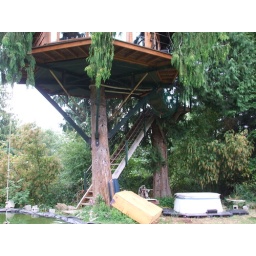
tree house / hot tub / pond in fairhaven (hippievile wa)